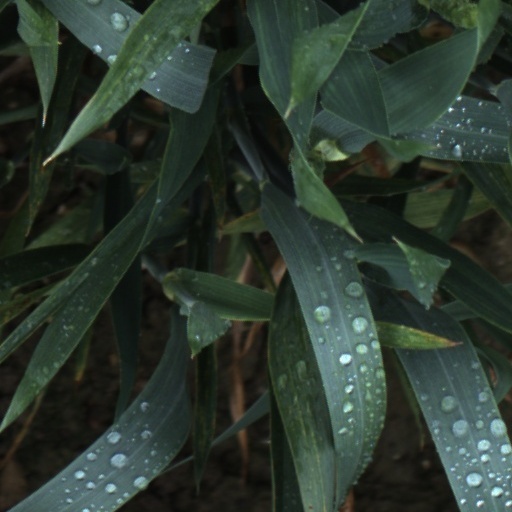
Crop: wheat